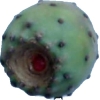
Label: cactus_fruit_green